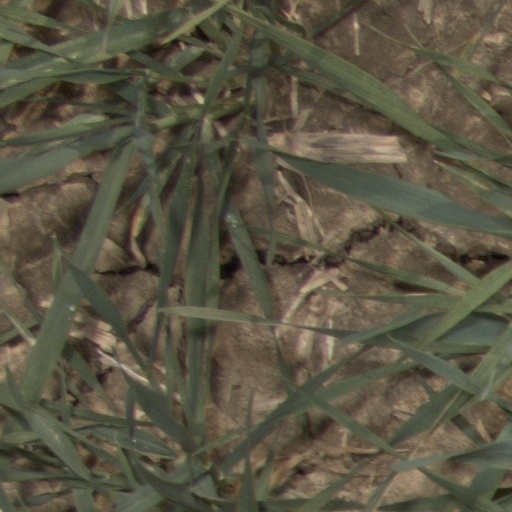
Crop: wheat